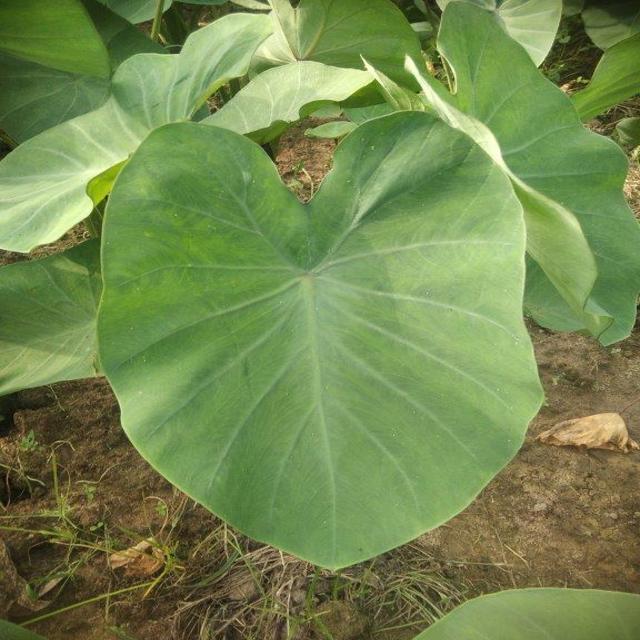
Label: Healthy